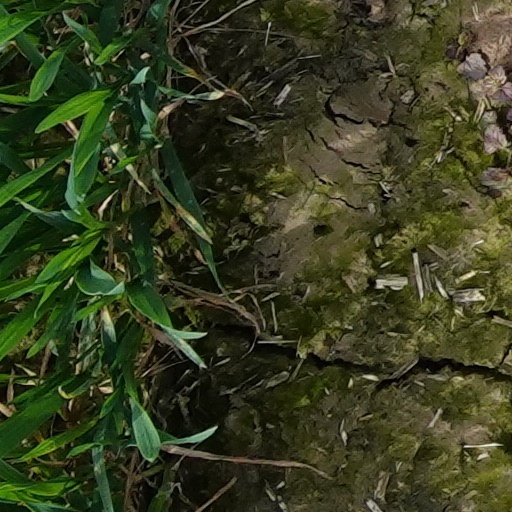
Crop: wheat